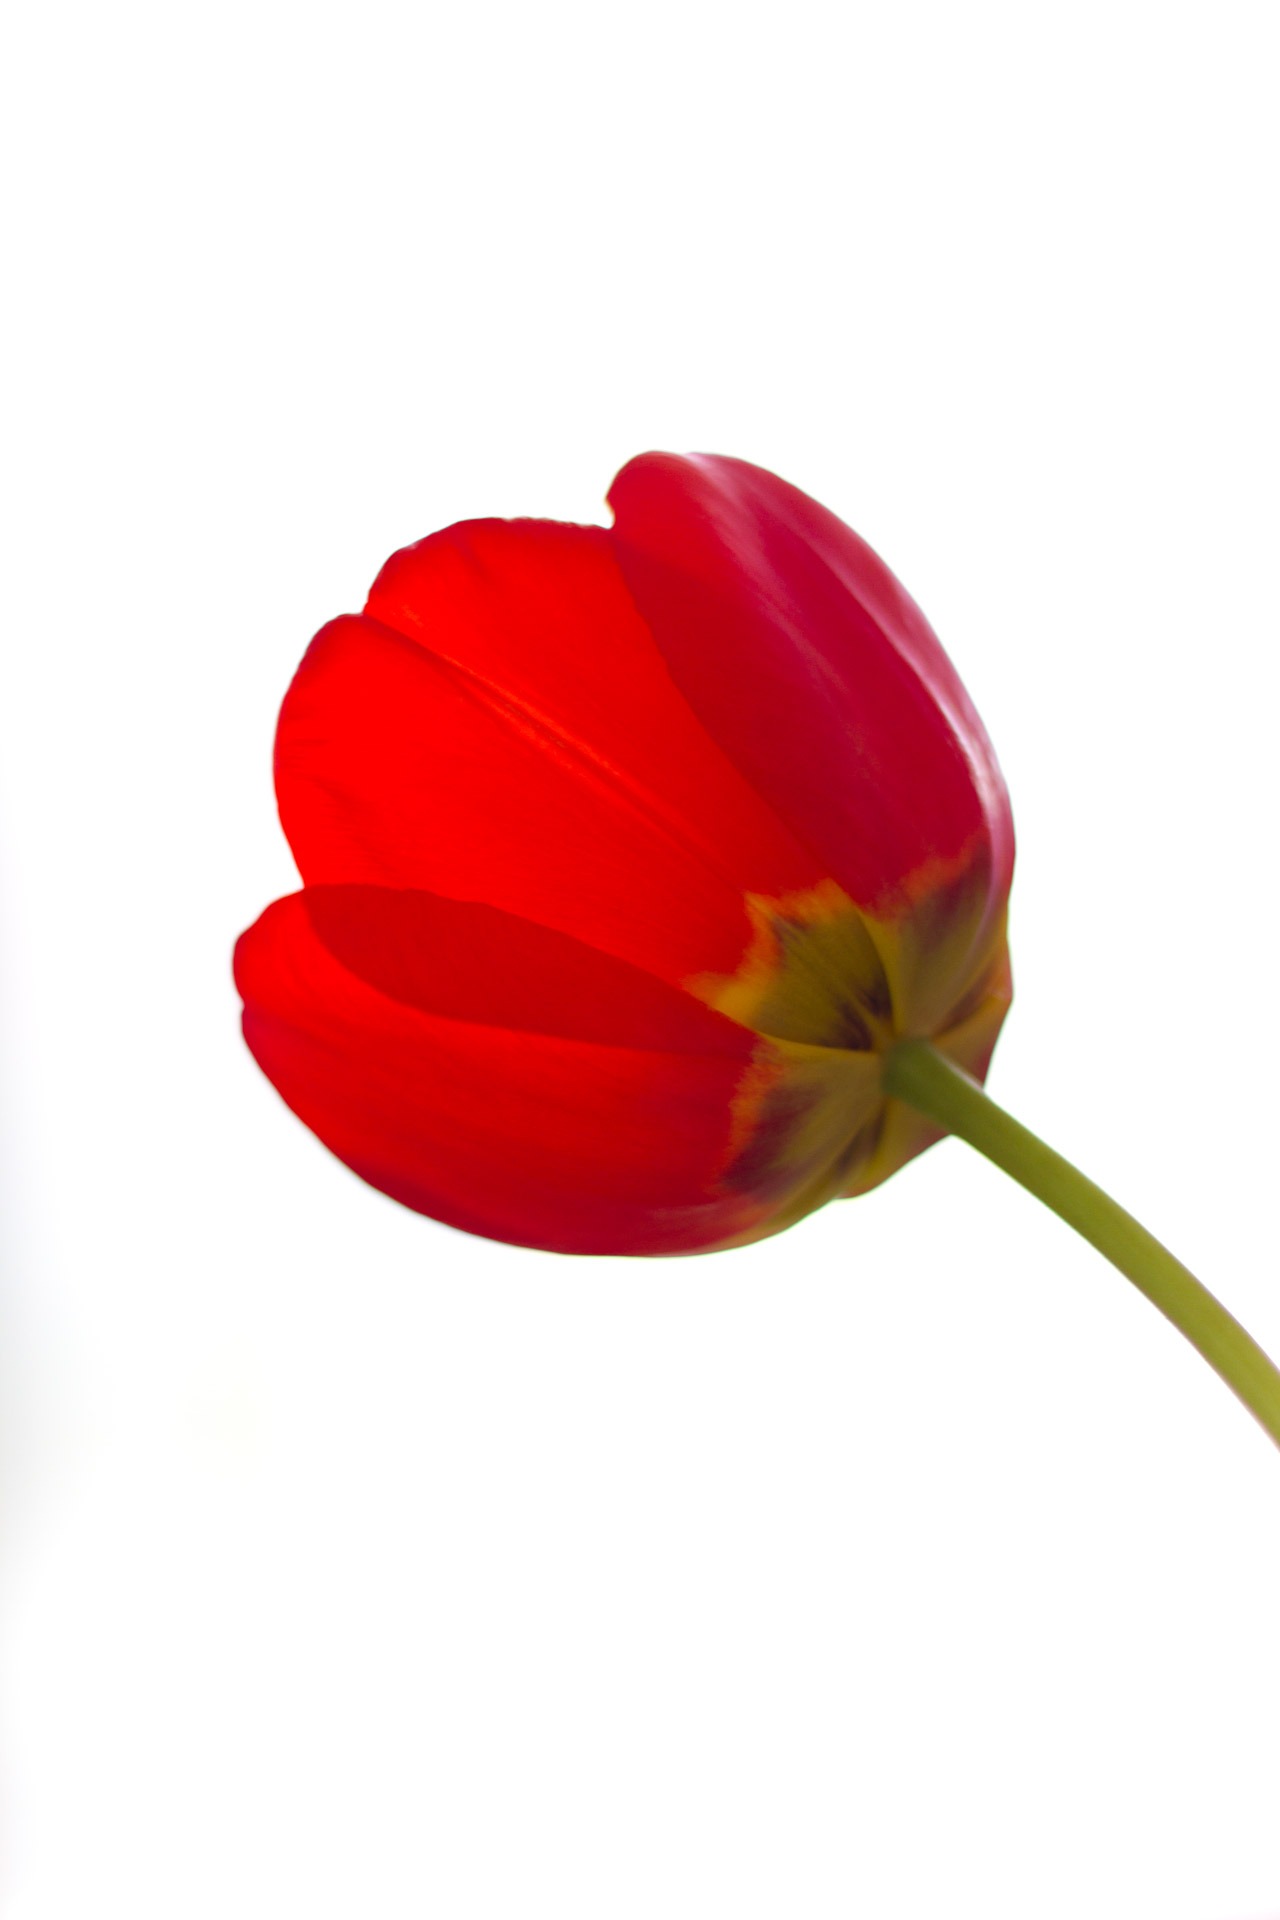
nature, plant, flower, petal, summer, tulip, bouquet, vase, spring, red, grow, garden, fauna, florist, present, lovely, growing, tulips, birthday, flowering plant, land plant